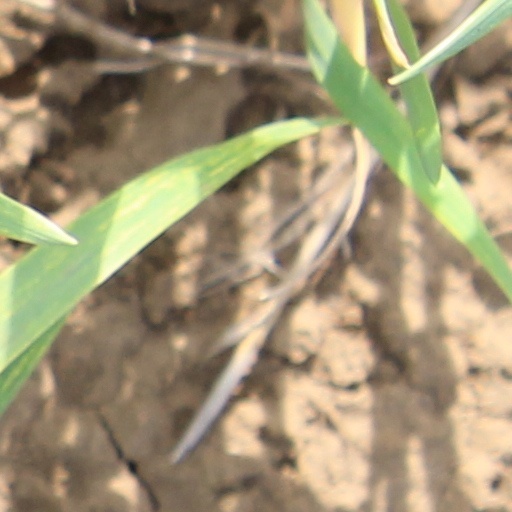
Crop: wheat